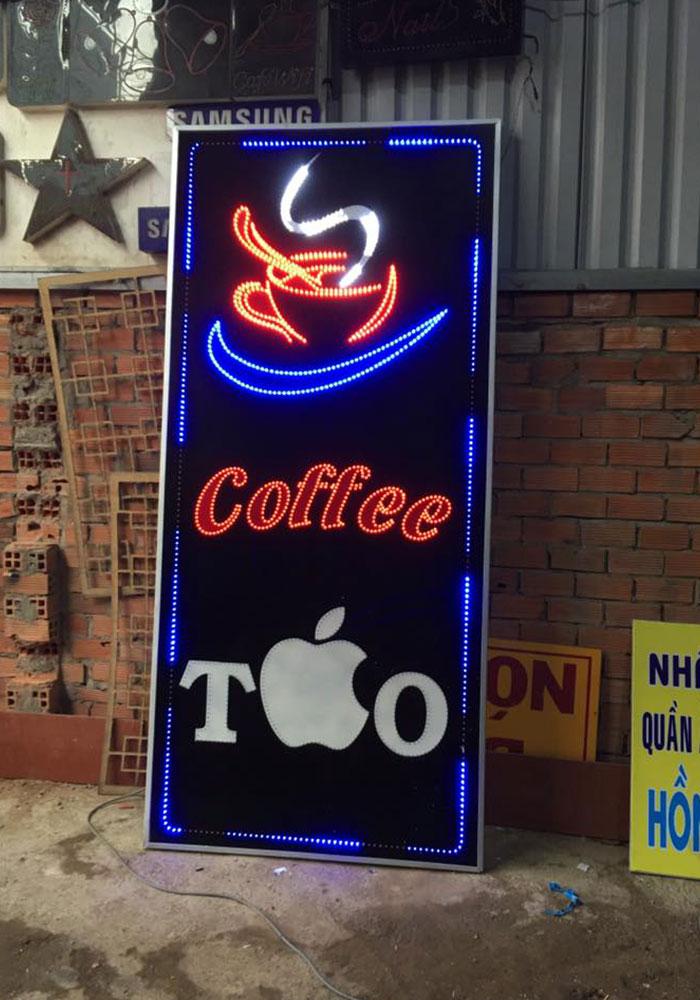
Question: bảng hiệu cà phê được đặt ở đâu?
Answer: bảng hiệu cà phê được dựng bên tường